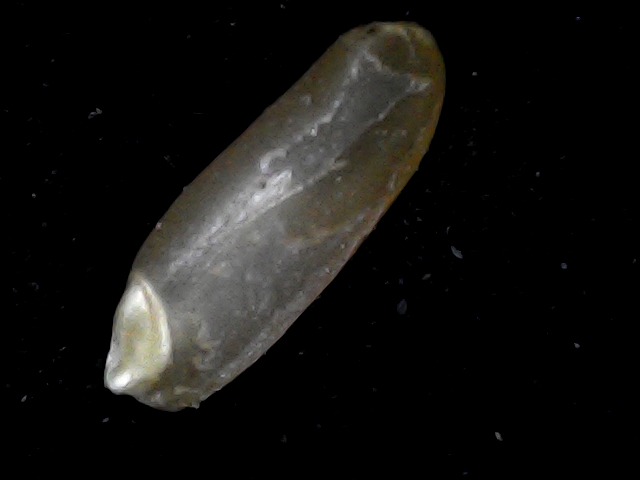
Rice variety: BD76